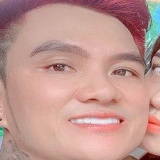
ca sĩ Lâm Chấn Huy